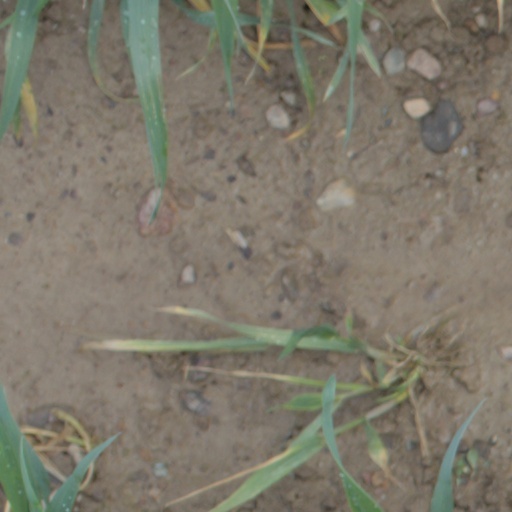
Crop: wheat